MS Dhoni

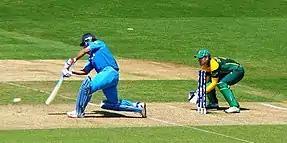
Dhoni batting against South Africa during a group stage match of 2013 ICC Champions Trophy

Dhoni led the Indian squad for the 2011 Cricket World Cup co-hosted by India. India won its second ever ODI world cup after defeating Sri Lanka in the final with Dhoni being named man of the match for scoring an unbeaten 91. In December 2012, Pakistan toured India for a bilateral series for the first time in five years and Dhoni top-scored in all the three matches of the series with a century in the first ODI at Chennai. Dhoni led India to victory in the 2013 ICC Champions Trophy and became the first and the only captain in international cricket to claim all ICC limited overs trophies. In the rain-shortened final against England, India won by five runs on DLS method though Dhoni himself was out for a duck. He was also named as captain and wicketkeeper of the 'Team of the Tournament' by the ICC.